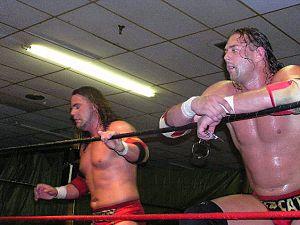
America's Most Wanted est une équipe de catch professionnel composée de Wildcat Chris Harris et Tennessee Cowboy James Storm, ayant combattu à la fédération Total Nonstop Action Wrestling. le groupe est plus tard managé et rejoint par Gail Kim.